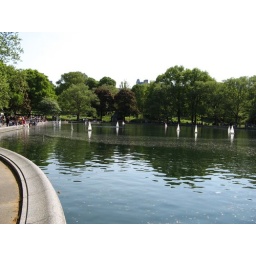
The model boat lake in Central Park